Interlaken

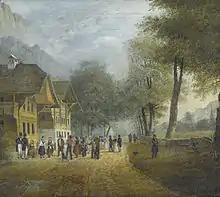
"Höhenweg der Aarmühle nach Interlaken" painting of Aarmühle by Jules-Louis-Frédéric Villeneuve from 1823

Aarmühle was named for the mill on the Aare which was built there in or before 1365. Starting in 1365, the monastery held weekly and yearly markets at Aarmühle. It had its own bäuert (agricultural cooperative) but was politically part of the municipality of Matten.